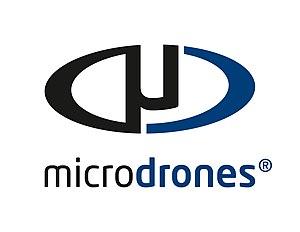
Logo Microdrones
Geomesure est une entreprise spécialisée dans les solutions géospatiales telles que les GPS/GNSS de topographie, les scanners 3D, les stations totales de topographie, les drones professionnels.